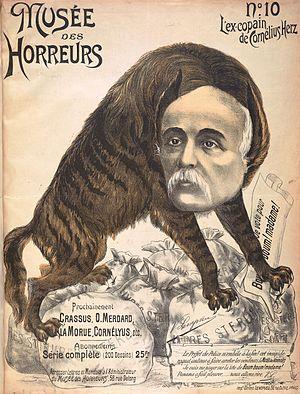
""L'ex-copain de Cornélius Herz""."
Musée des horreurs est une série de caricatures antidreyfusardes, nationalistes, antisémites et antimaçonniques, dessinée et publiée en France par V. Lenepveu entre octobre 1899 et décembre 1900.
Georges Clemenceau né le 28 septembre 1841 à Mouilleron-en-Pareds et mort le 24 novembre 1929 à Paris, est un homme d'État français, président du Conseil de 1906 à 1909 puis de 1917 à 1920.